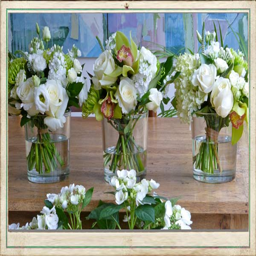
august wedding flowers can have such a variation of colours and form